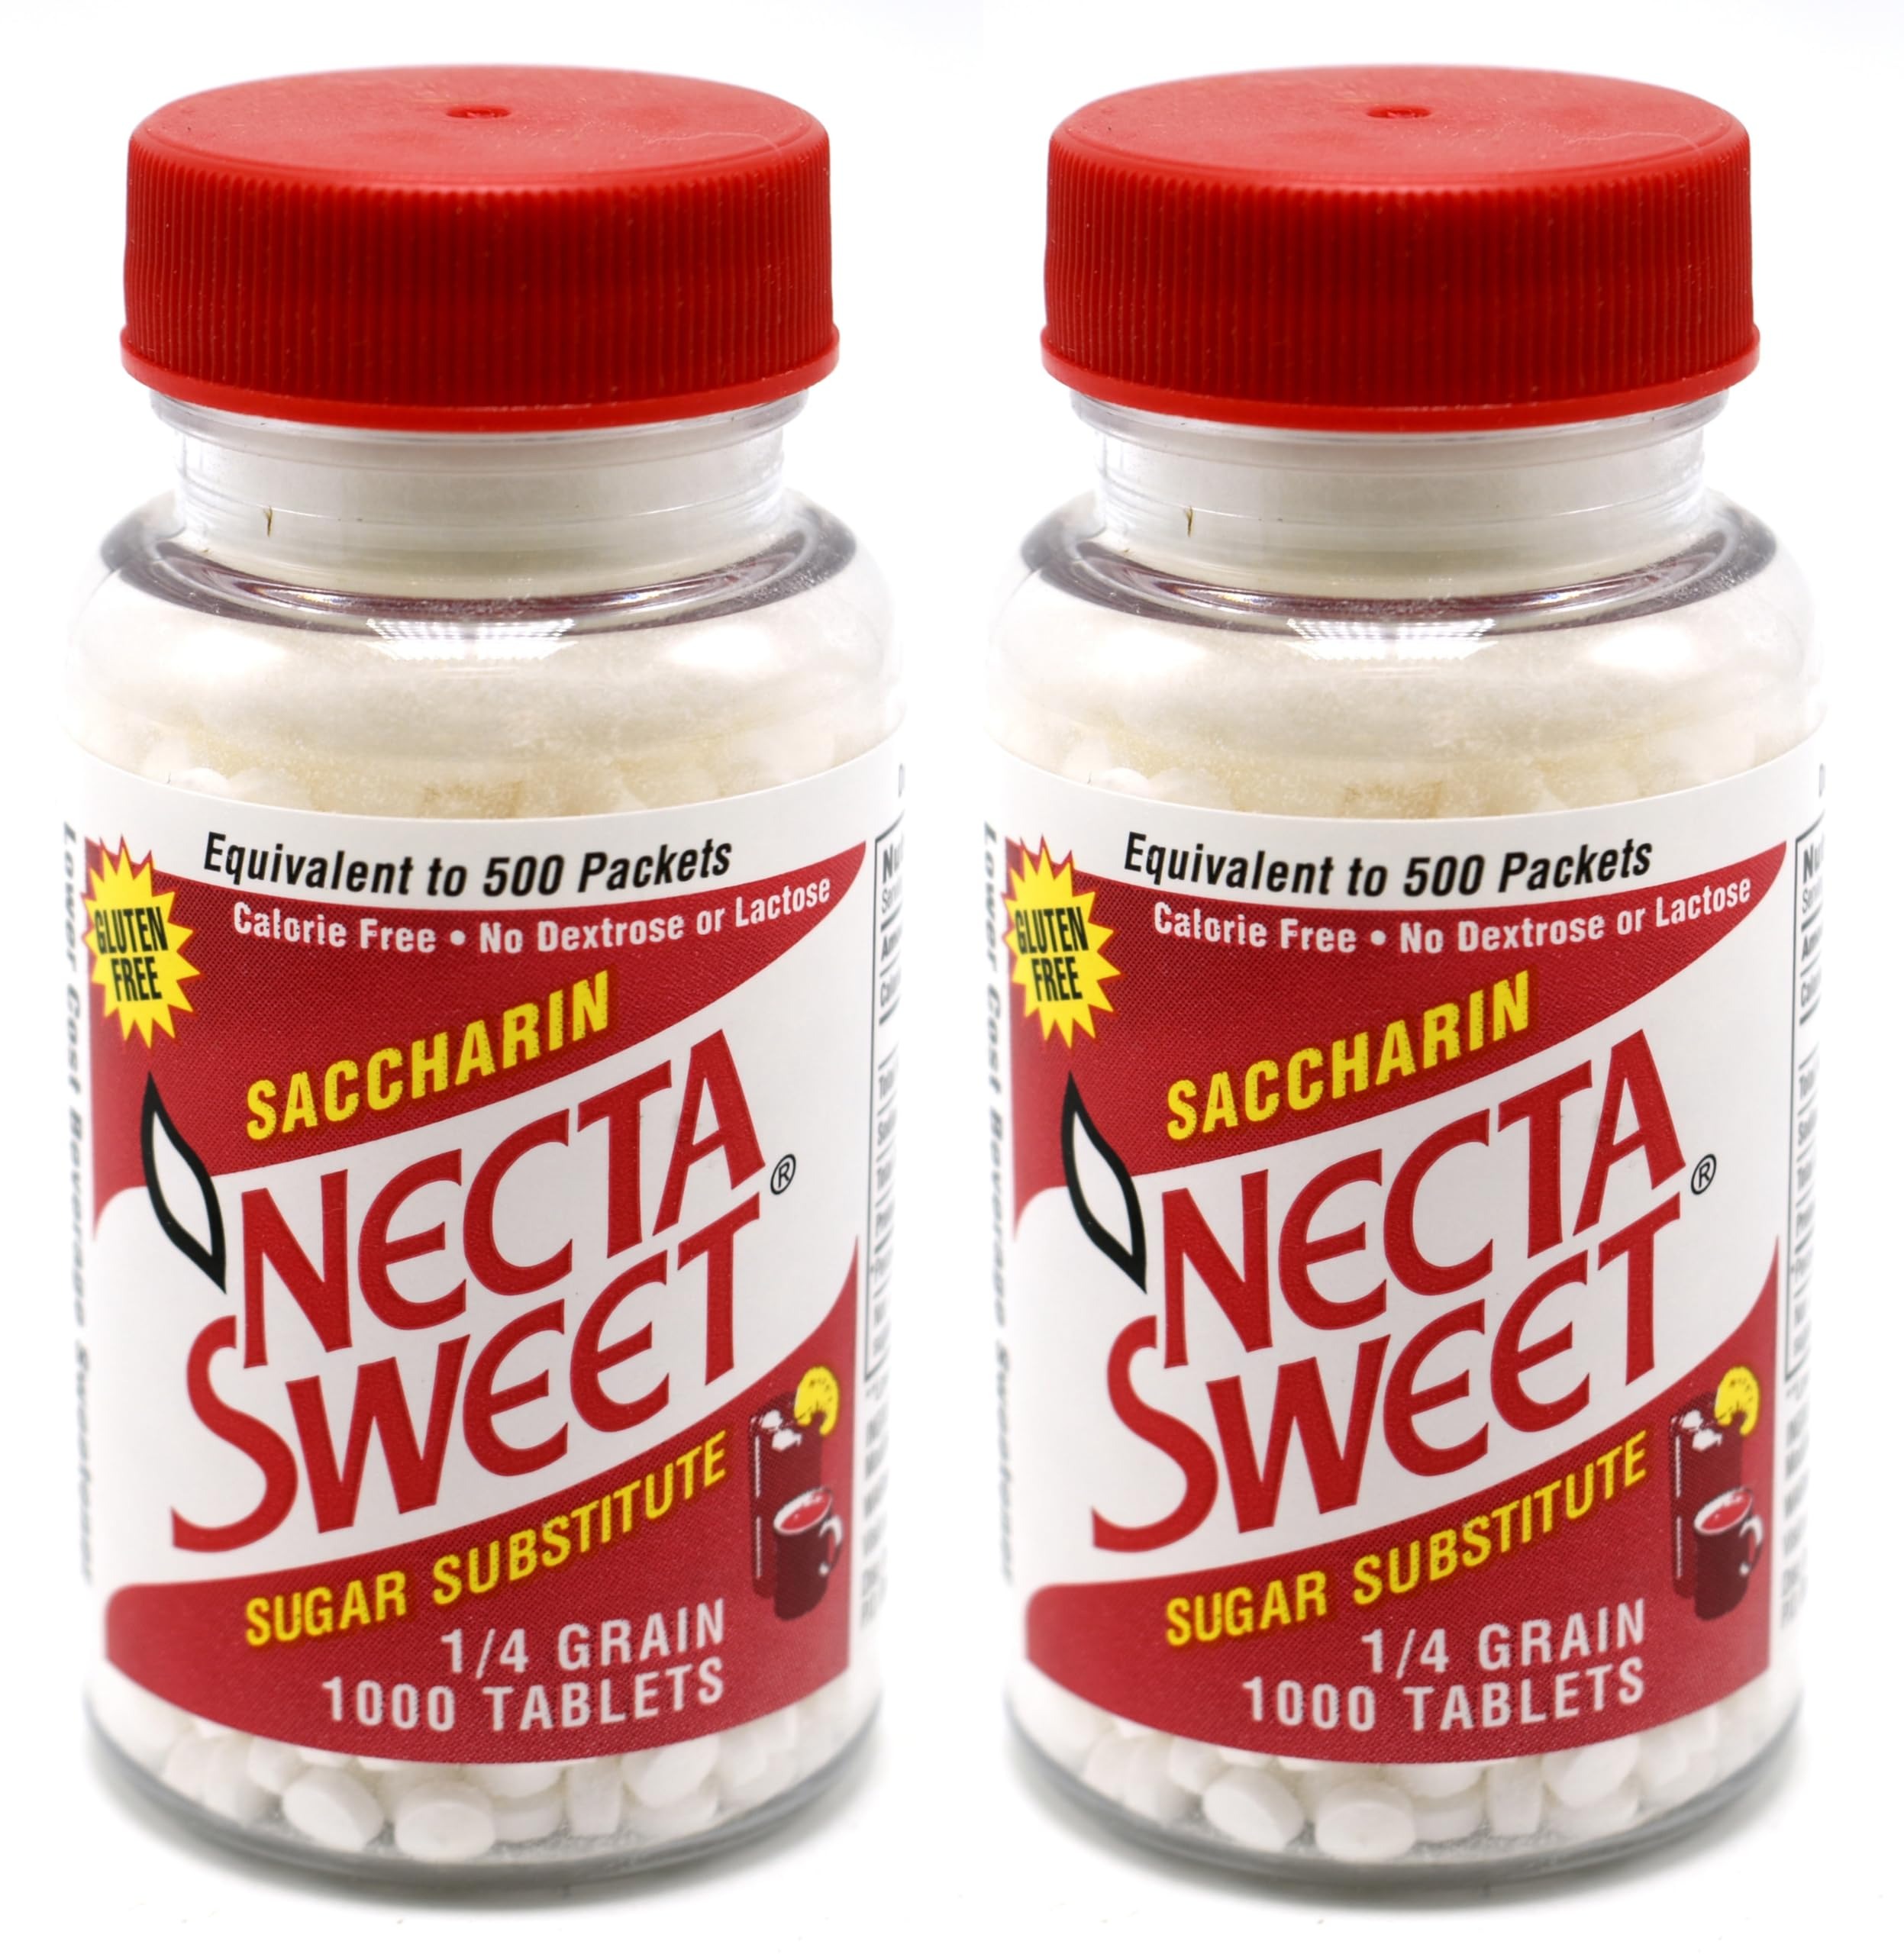
Item Name: NECTASWEET SUGAR SUB TB .25 GR 1000
Bullet Point 1: FORMULATED: With no lactose or dextrose; Each 1/4 grain tablet is equal to 1 teaspoon (5ml) of sugar
Bullet Point 2: DISSOLVES QUICKLY: Does not leave residue
Bullet Point 3: CONTENT: Calorie-free and low carbohydrate; Great for diet-conscious consumers
Bullet Point 4: BUDGET-FRIENDLY: Lowest cost per teaspoon of sweetness
Bullet Point 5: CONVENIENCE: Easy to use; Serve through the color-coded bottle
Product Description: Necta Sweet Saccharin Sugar Substitute 1/4 Grain Tablets are truly calorie-free and contain no lactose or dextrose. It features a specially-designed formulation. The tablets dissolve quickly - even in iced drinks.
Value: 2000.0
Unit: Count

Price: 9.31